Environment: real
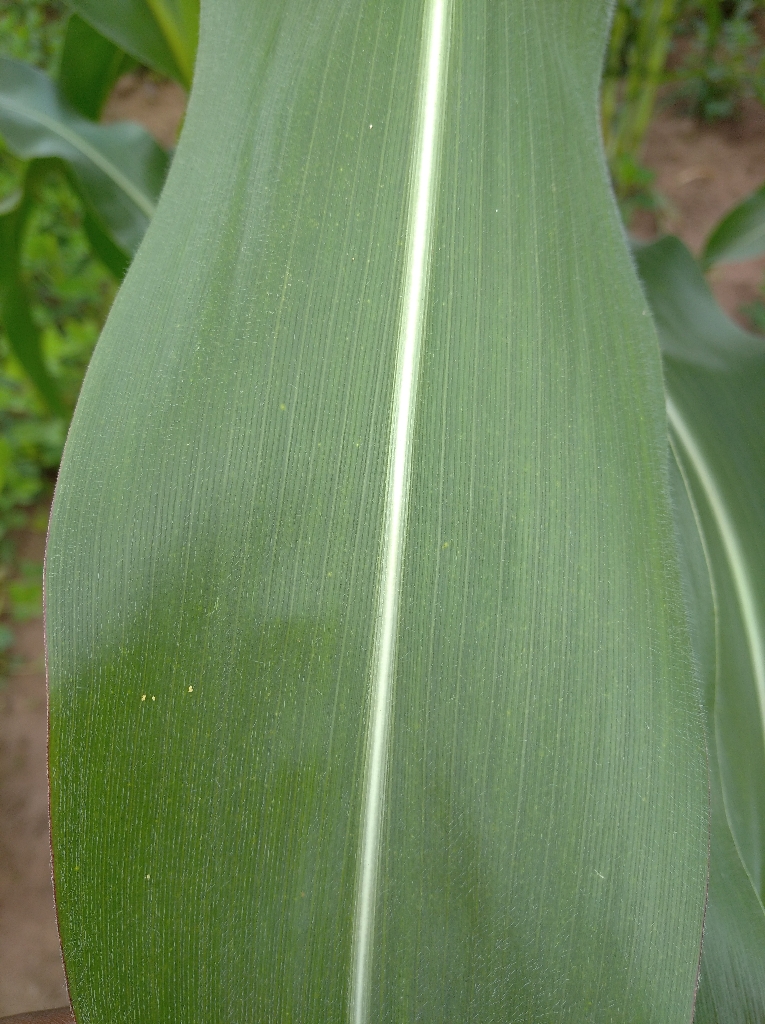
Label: healthy